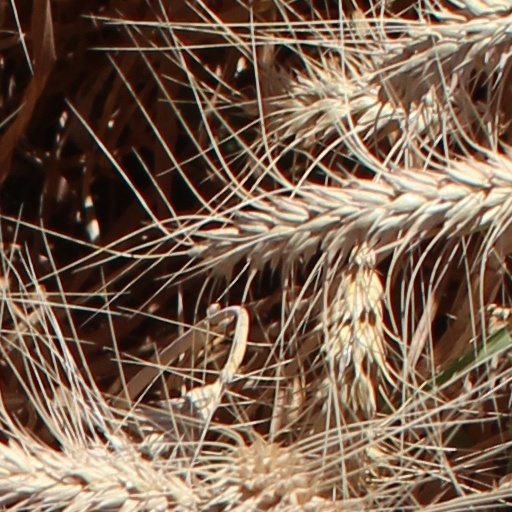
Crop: wheat